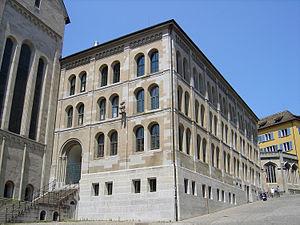
Le Grossmünster est une église d'architecture romane de culte protestant située dans la vieille ville de Zurich. Elle est célèbre comme étant l'un des principaux lieux de la réforme protestante grâce à Ulrich Zwingli puis Heinrich Bullinger. C'est l'une des trois plus importantes églises de la ville de Zurich.